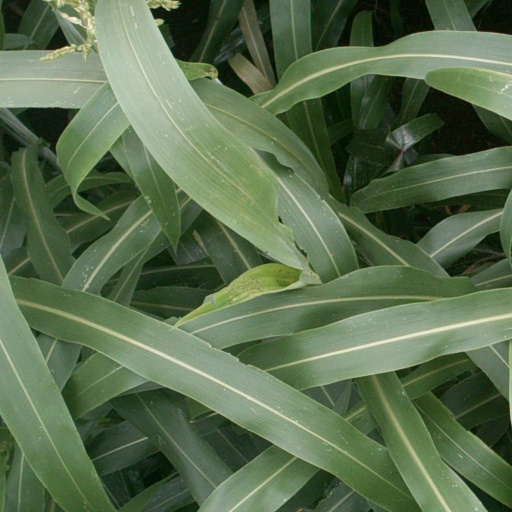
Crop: sorghum